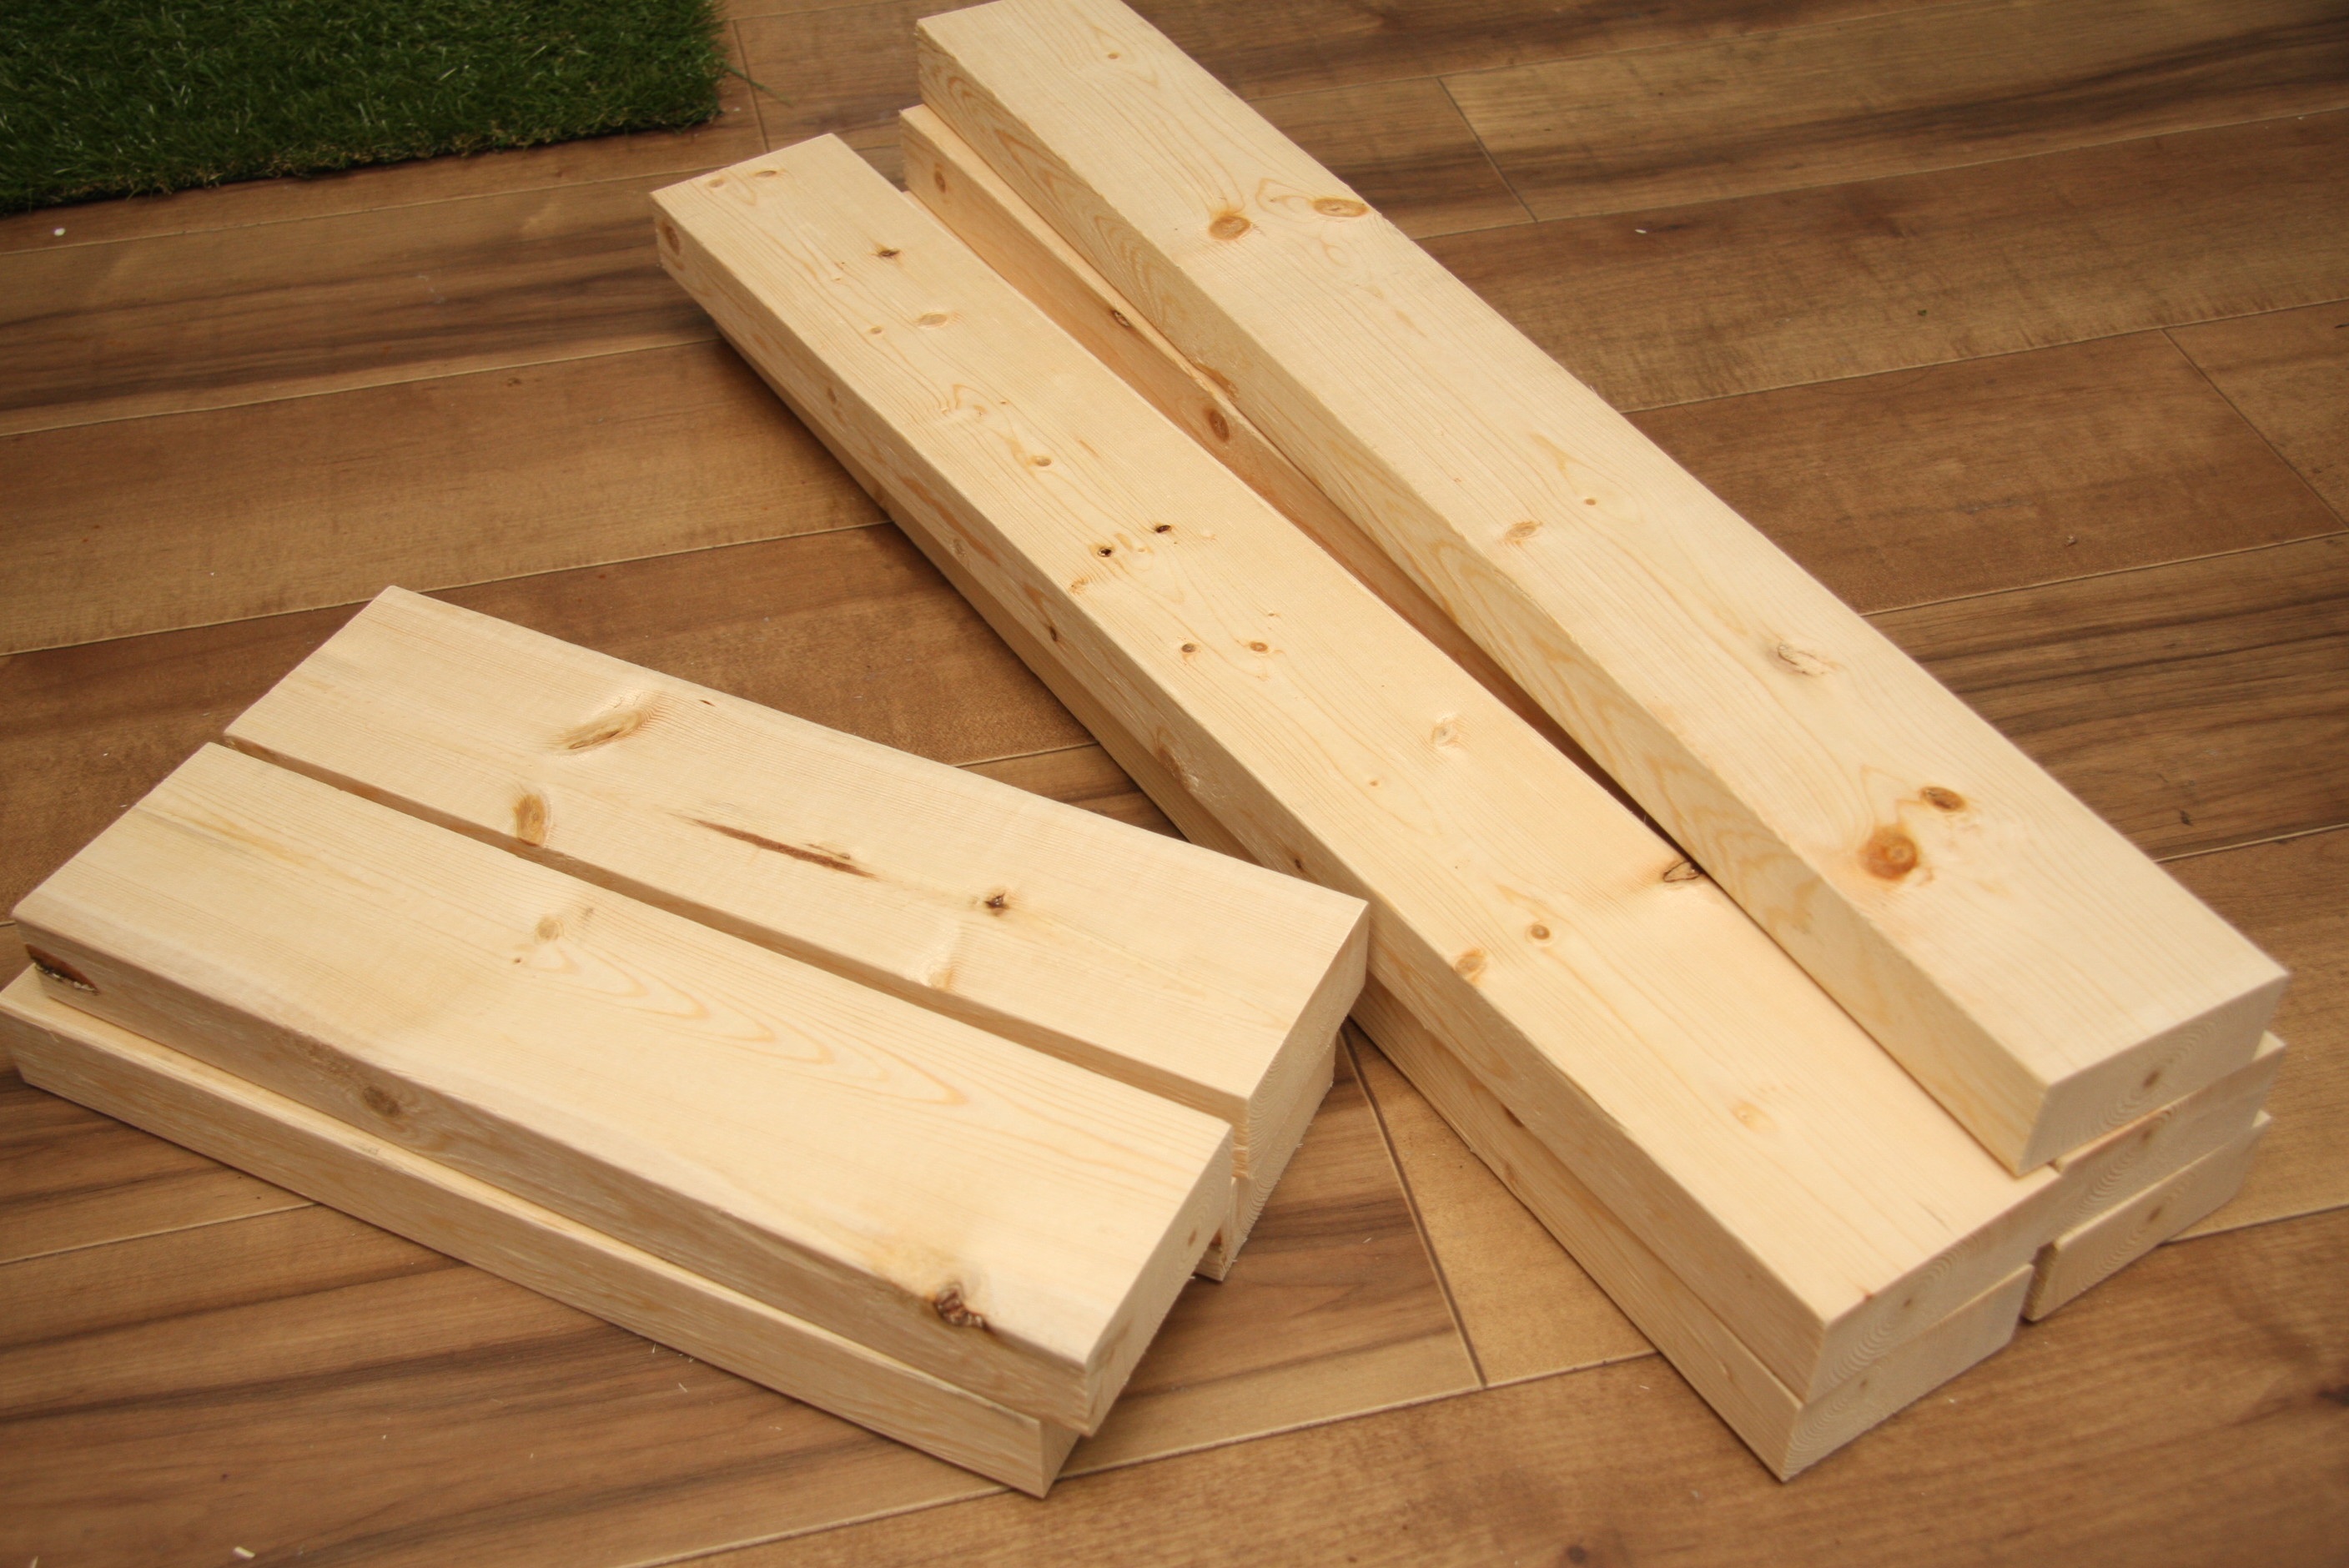
wood, box, furniture, lumber, carpenter, cool image, woodworking, hardwood, angle, diy, cool photo, plywood, product design, wood stain